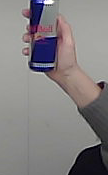
Product: redbull_energydrink